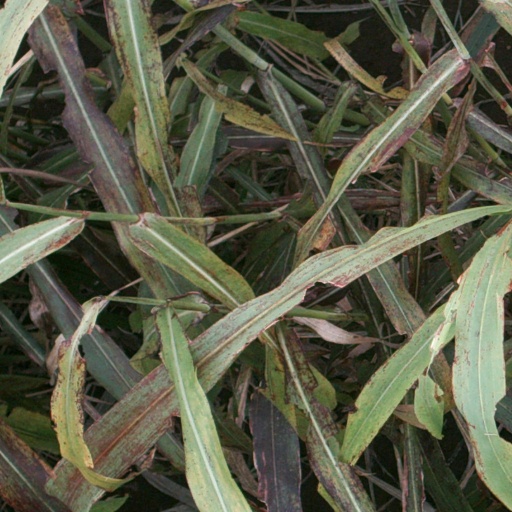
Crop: sorghum